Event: Ecuador Earthquake
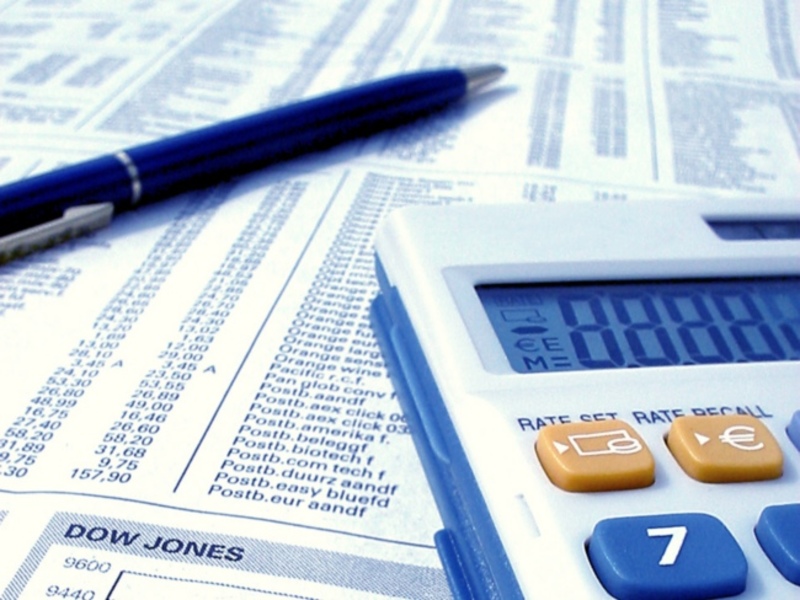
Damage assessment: no_damage